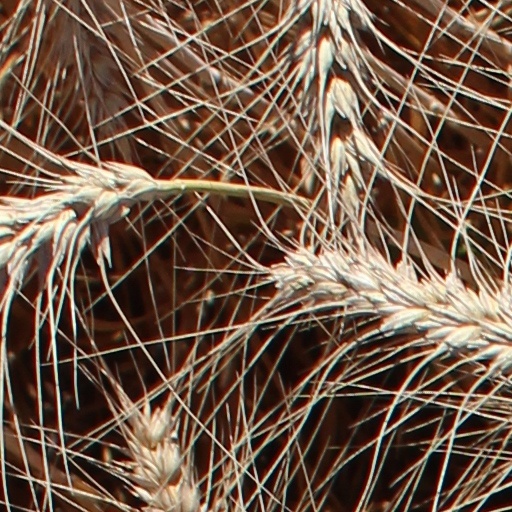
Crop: wheat